Arthur Reginald Chater

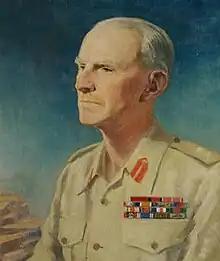

Major General Arthur Reginald Chater (7 February 1896 – 3 January 1979) was an officer in the Royal Marines during the First World War, the interwar years, and Second World War.